Buddhist philosophy

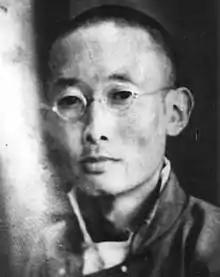
A portrait of Gendün Chöphel in India, 1936.

The Nyingma school is strongly influenced by the view of Dzogchen (Great Perfection) and the Dzogchen Tantric literature. Longchenpa (1308–1364) was a major philosopher of the Nyingma school and wrote an extensive number of works on the Tibetan practice of Dzogchen and on Buddhist Tantra. These include the "Seven Treasures", the "Trilogy of Natural Ease", and his "Trilogy of Dispelling Darkness". Longchenpa's works provide a philosophical understanding of Dzogchen, a defense of Dzogchen in light of the sutras, as well as practical instructions. For Longchenpa, the ground of reality is luminous emptiness, rigpa ("knowledge"), or buddha nature, and this ground is also the bridge between sutra and tantra. Longchenpa's philosophy sought to establish the positive aspects of Buddha nature thought against the totally negative theology of Madhyamika without straying into the absolutism of Dolpopa. For Longchenpa, the basis for Dzogchen and Tantric practice in Vajrayana is the "Ground" or "Basis" ("gzhi"), the immanent Buddha nature, "the primordially luminous reality that is unconditioned and spontaneously present" which is "free from all elaborated extremes".